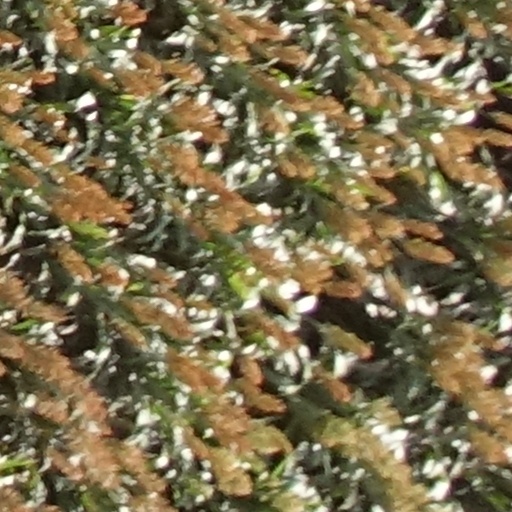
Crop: sorghum